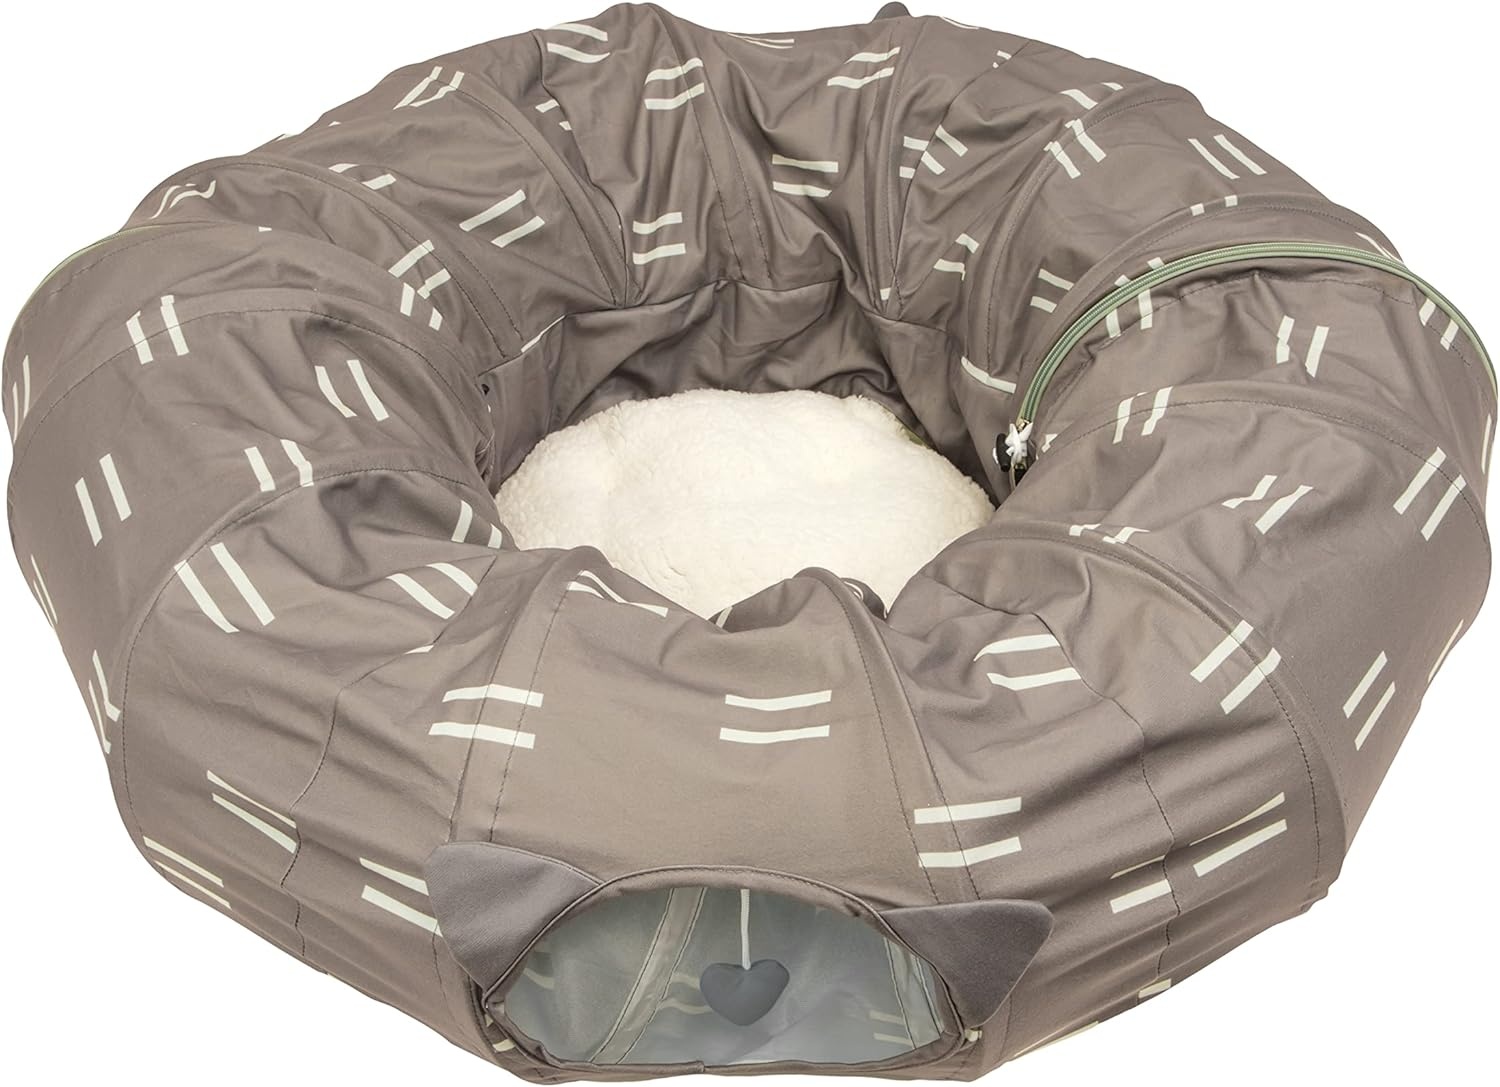
Kitty City Large Cat Tunnel Bed, Cat Bed, Pop Up Bed, Cat Toys, Brown
Overview Brand : Kitty City Breed Recommendation : Large Breeds Special Feature : Pop Up Material : Synthetic fabric Product Dimensions : 39"L x 39"W x 12.5"Th About this item NAP AND PLAY: The Kitty City Plaid Cat Tunnel Bed combines everything your feline friend could love in one convenient set. It’s a tunnel, a bed, and a spot to swat and play all in one! And better still, it’s easy to assemble. TUNNEL TIME: With two entrances to pop in and peek out, the tunnel creates a private play space for your cat to hide, dart and pounce away some energy. And built-in hanging toys keep his attention even longer with a bit of swatting fun. GREAT ON THE GO: The tunnel and bed zip together. That means it’s a cinch to setup when you bring it home, and it’s also great on the go. Just unzip into its base parts and pack in the car before you hit the road. A GREAT HOLIDAY ADDITION: The stylish plaid outer ring is perfect for any décor and your cat will have a blast playing, making it even easier to enjoy the sight! A CINCH TO CLEAN: Whenever the bed begins to smell a bit too much like your furry sidekick, just zip it out and throw it in the washing machine on cold. Care couldn’t be simpler!
Brand: KittyCity
Category: Animals & Pet Supplies > Pet Supplies > Cat Supplies > Cat Toys > Tunnels